Allegory of Chastity

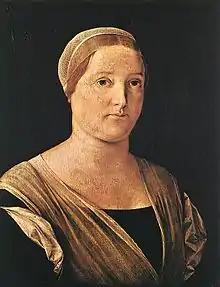
"Portrait of a Woman"

Its dating is based on stylistic similarities to Lotto's "Allegory of Virtue and Vice", a cover Lotto had produced for his own "Portrait of Bernardo de' Rossi". It was probably a cover itself, possibly for "Portrait of a Woman" (Musée des Beaux-Arts de Dijon). Lotto was then a young protege of de' Rossi, who had gathered a small circle of writers and artists around him. Radiography has shown a partial under-drawing for a different image, probably a "Hercules at the Crossroads", another theme on the choice between vice and virtue.